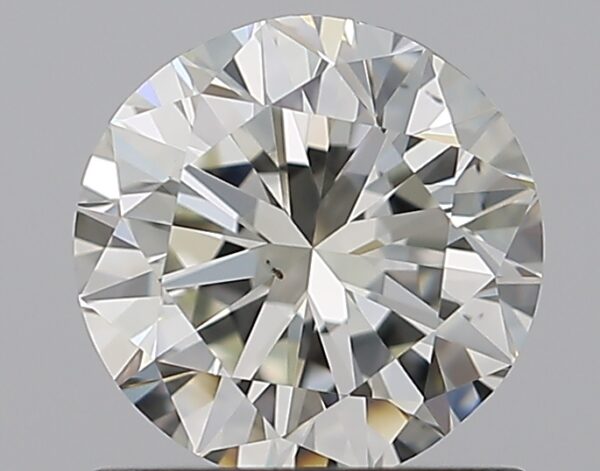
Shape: round
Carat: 1
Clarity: VS2
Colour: K
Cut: VG
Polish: EX
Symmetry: GD
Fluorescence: M
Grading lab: GIA
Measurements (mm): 6.25 x 6.33 x 3.94